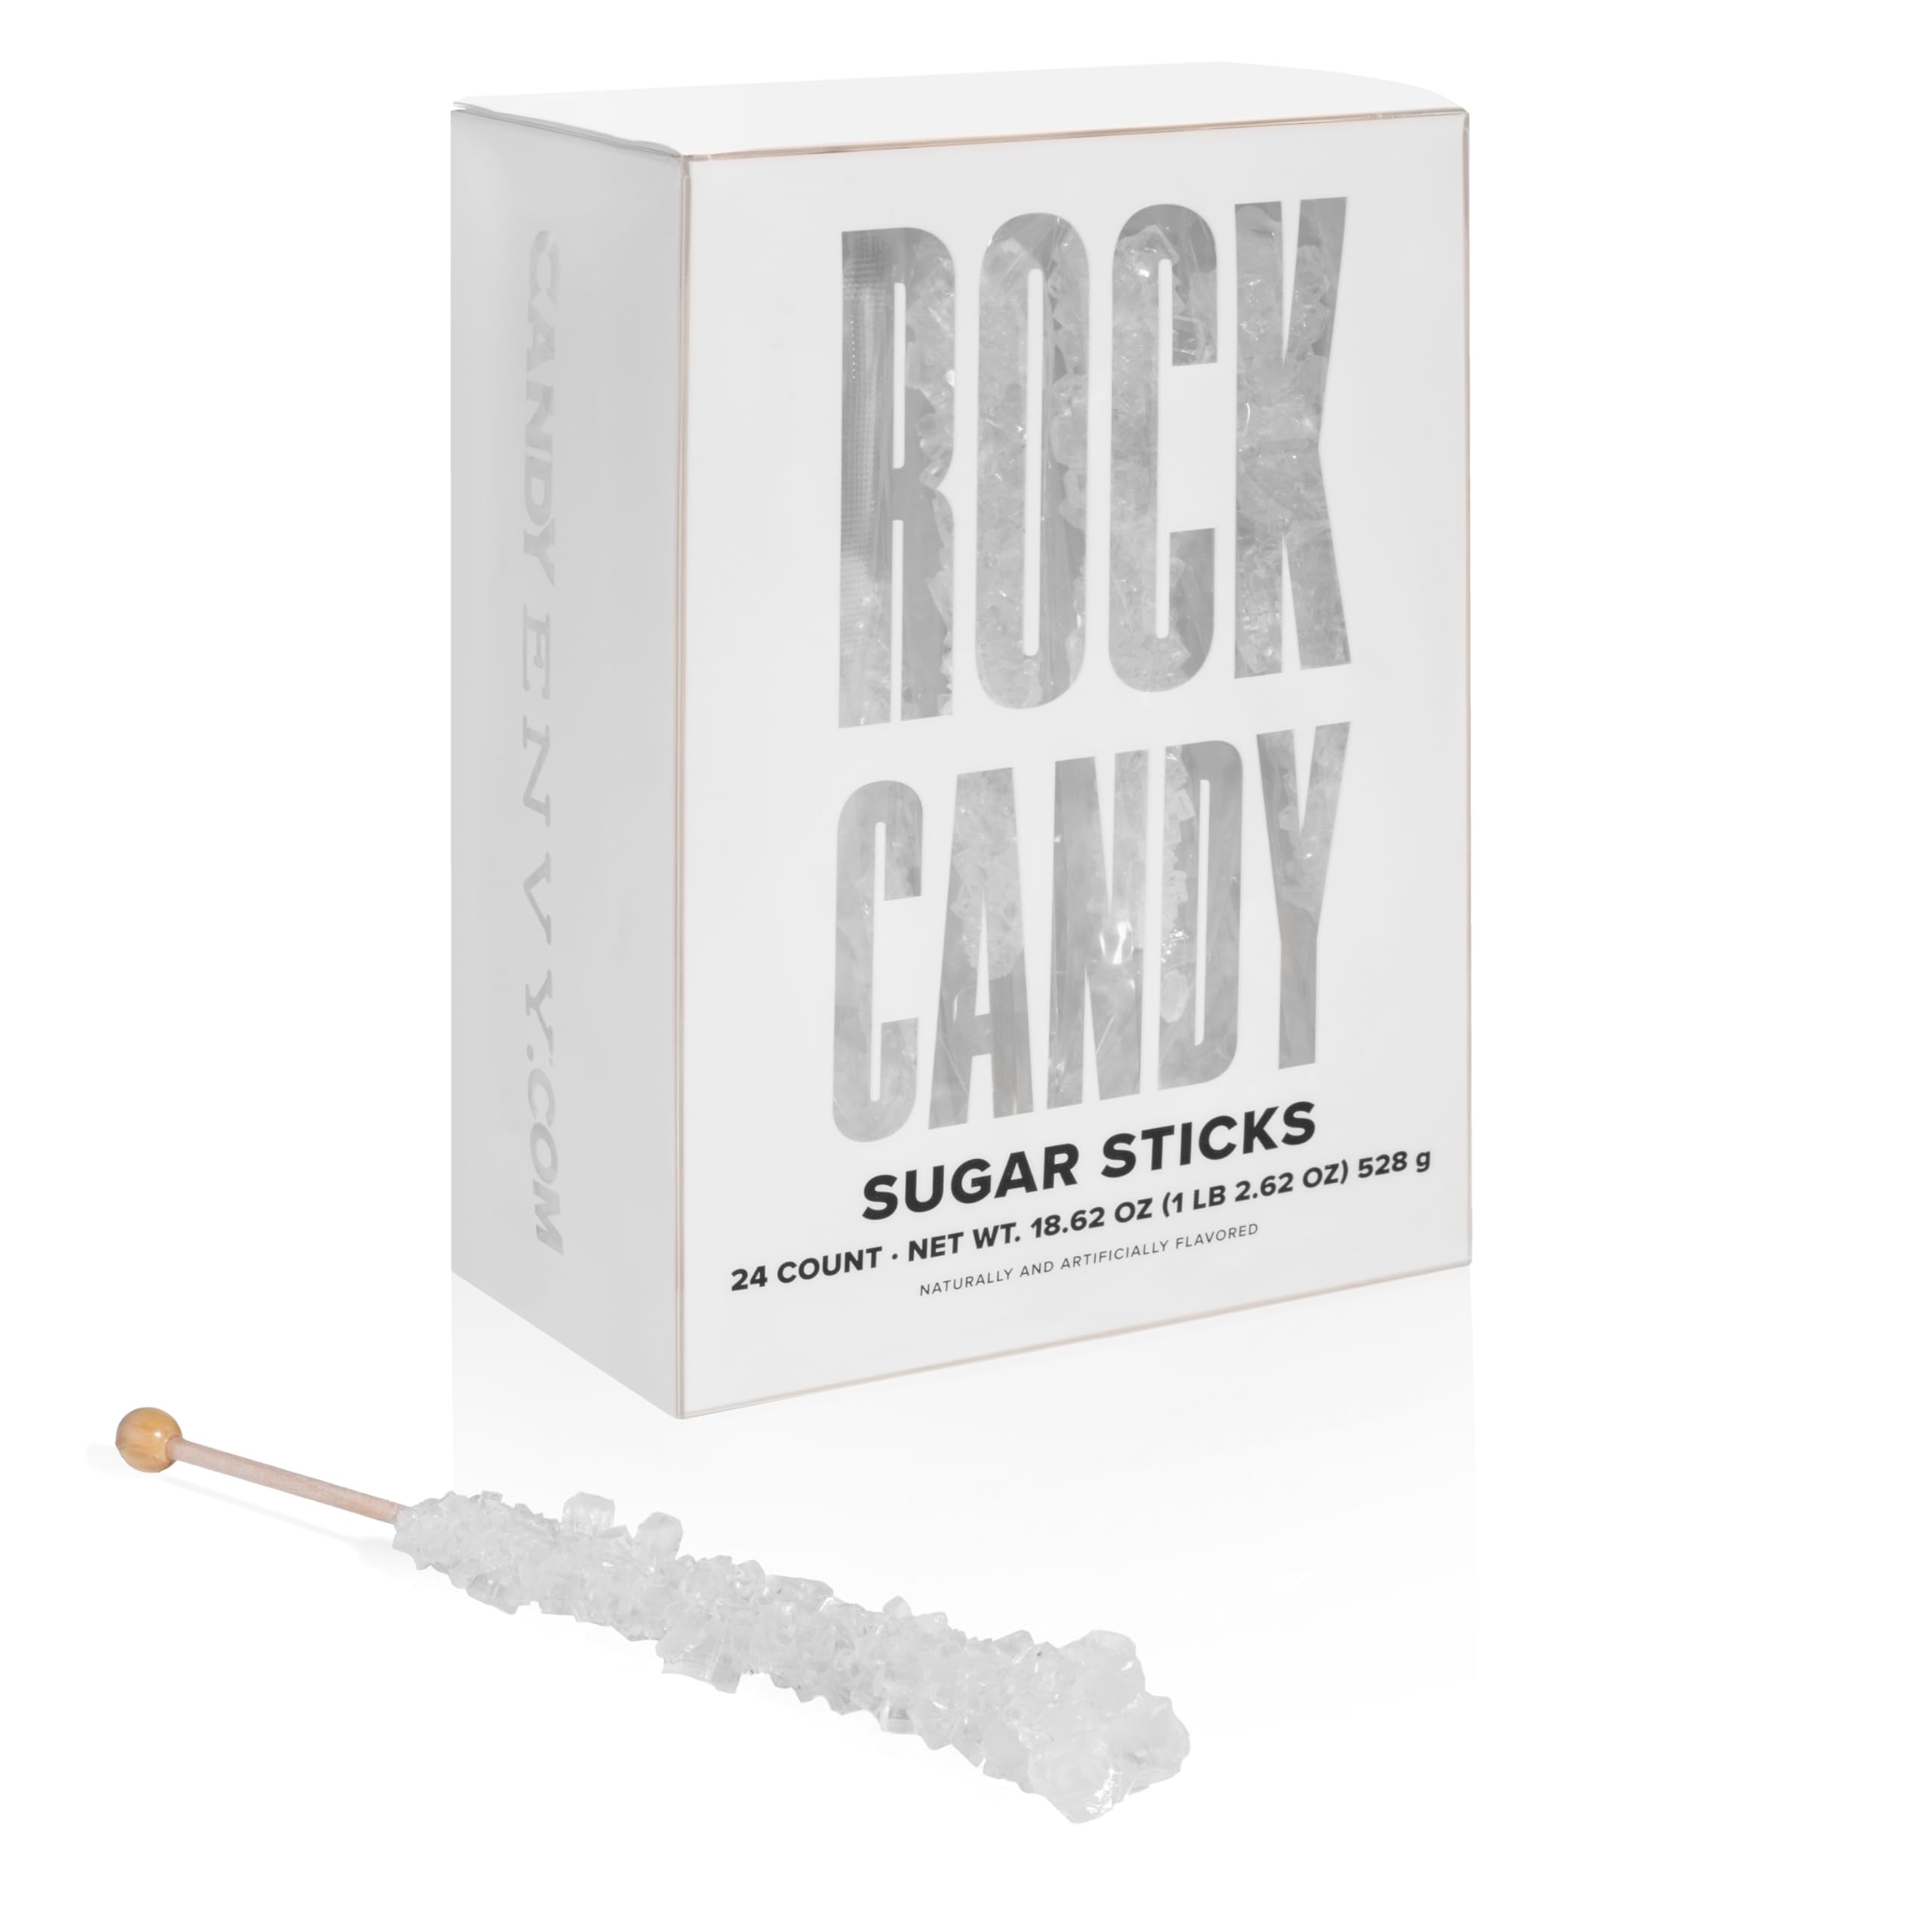
Item Name: White Rock Candy Sugar Sticks - Original Sugar Flavored - 24 Individually Wrapped White Candy Party Favors
Bullet Point 1: Bring on the nostalgia with our 24 Individually Clear Wrapped White Rock Candy Sugar Sticks!
Bullet Point 2: Delicious Original Sugar Flavor Infused throughout each Rock Candy Sugar Stick!
Bullet Point 3: Every piece of Rock Candy Sugar Stick is Sugarlized on the stick and has, on average, 4" of Sugar Candy on every stick! Total size from bottom of stick to top of candy is 7 inches.
Bullet Point 4: Enjoy Extra Large goodness with each 22 Gram Stick!
Bullet Point 5: No Artificial Color!
Bullet Point 6: Perfect for your next Birthday Party, Wedding, Event, Mixed Drinks, Hot Drinks or just to satisfy that Sweet Tooth!
Value: 18.62
Unit: Ounce

Price: 29.99